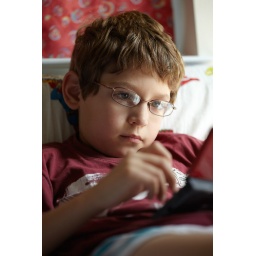
Young boy playing handheld game on bed near window